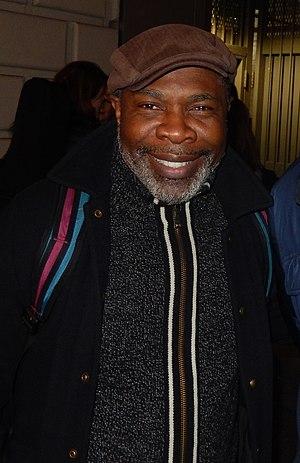
Michael Potts est un acteur américain.
True Detective est une anthologie télévisée américaine, créée et écrite par Nic Pizzolatto et réalisée par Cary Fukunaga pour la première saison, diffusée depuis le 12 janvier 2014 sur HBO aux États-Unis et sur HBO Canada au Canada.